Illia Kovtun

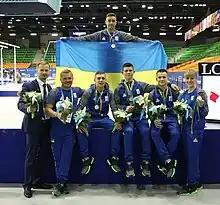
Kovtun and the Ukrainian delegation at the 2019 Junior World Championships

Kovtun competed at the World Cups in Cairo, Cottbus, and Baku; he won gold on the parallel bars at each competition. He next competed at the Osijek Challenge Cup where he won gold on floor exercise and silver on parallel bars behind Lukas Dauser. In late April Kovtun competed at the European Championships alongside Nazar Chepurnyi, Igor Radivilov, Radomyr Stelmakh, and Oleg Verniaiev; together they qualified to the team final in first place and individually Kovtun qualified to the parallel bars and horizontal bars finals. Additionally Kovtun finished sixth in the all-around. During event finals Kovtun won gold on both apparatuses. During the team final Kovtun contributed scores on pommel horse, rings, parallel bars, and horizontal bar towards Ukraine's first place finish.